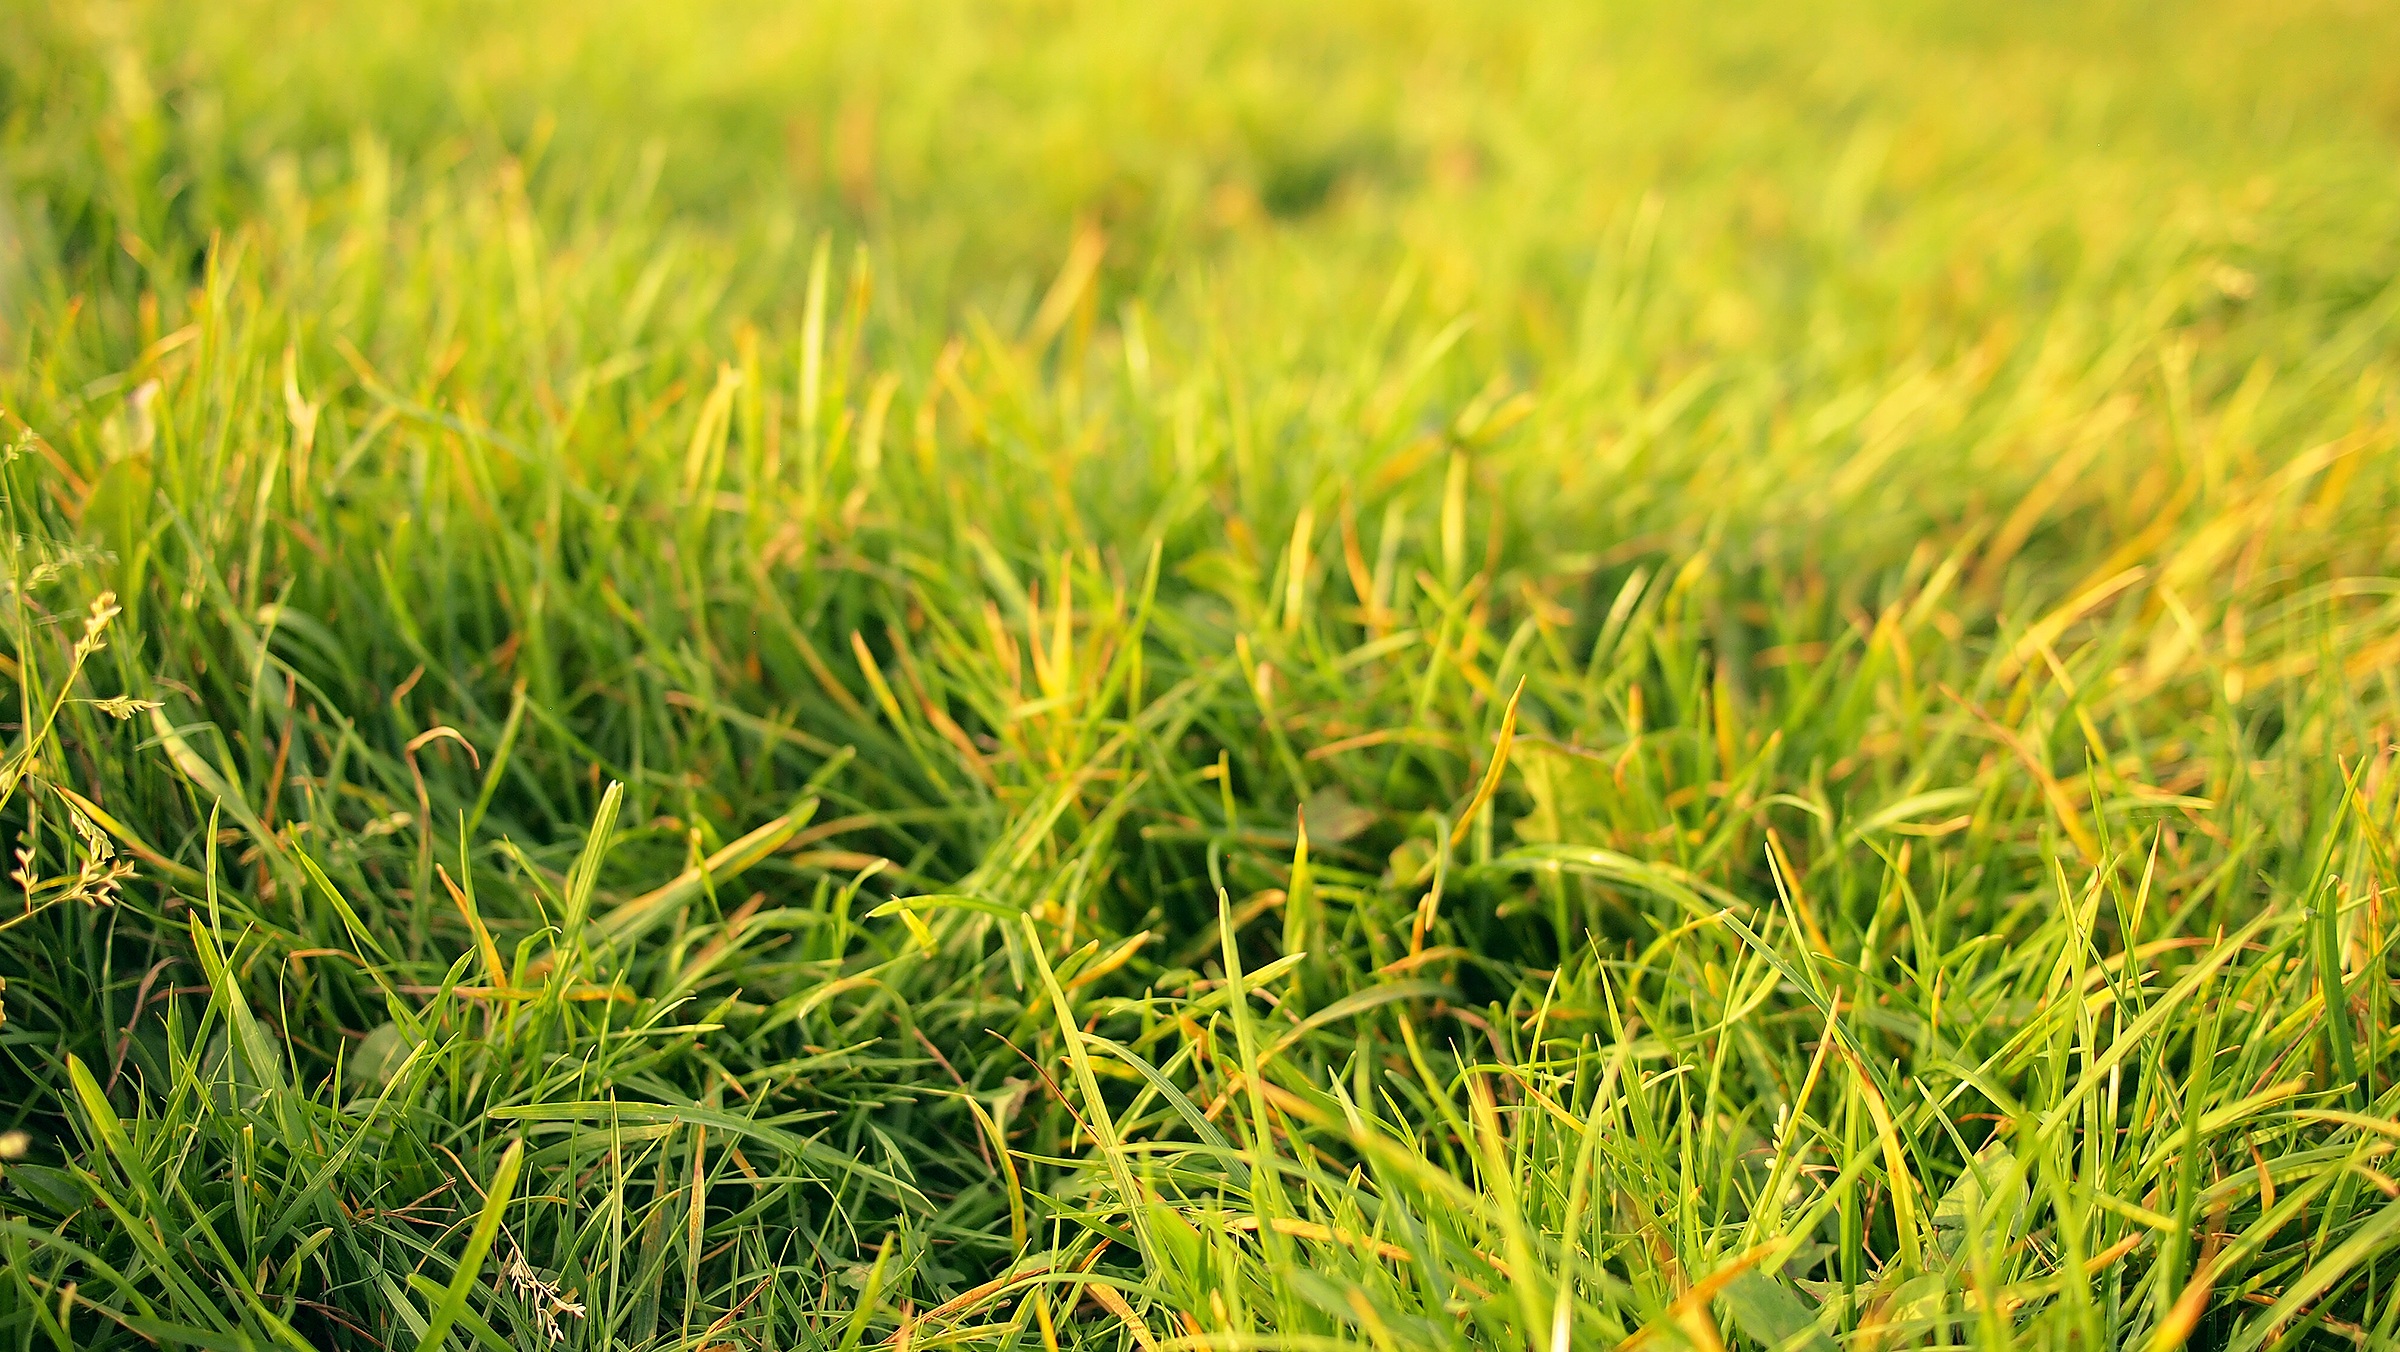
landscape, nature, grass, outdoor, plant, field, lawn, meadow, prairie, countryside, sunlight, leaf, flower, summer, environment, spring, green, pasture, park, fresh, soil, agriculture, garden, season, sunny, grassland, habitat, paddy field, grass family